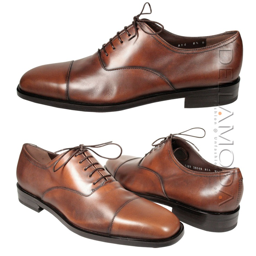
need a new pair of these .